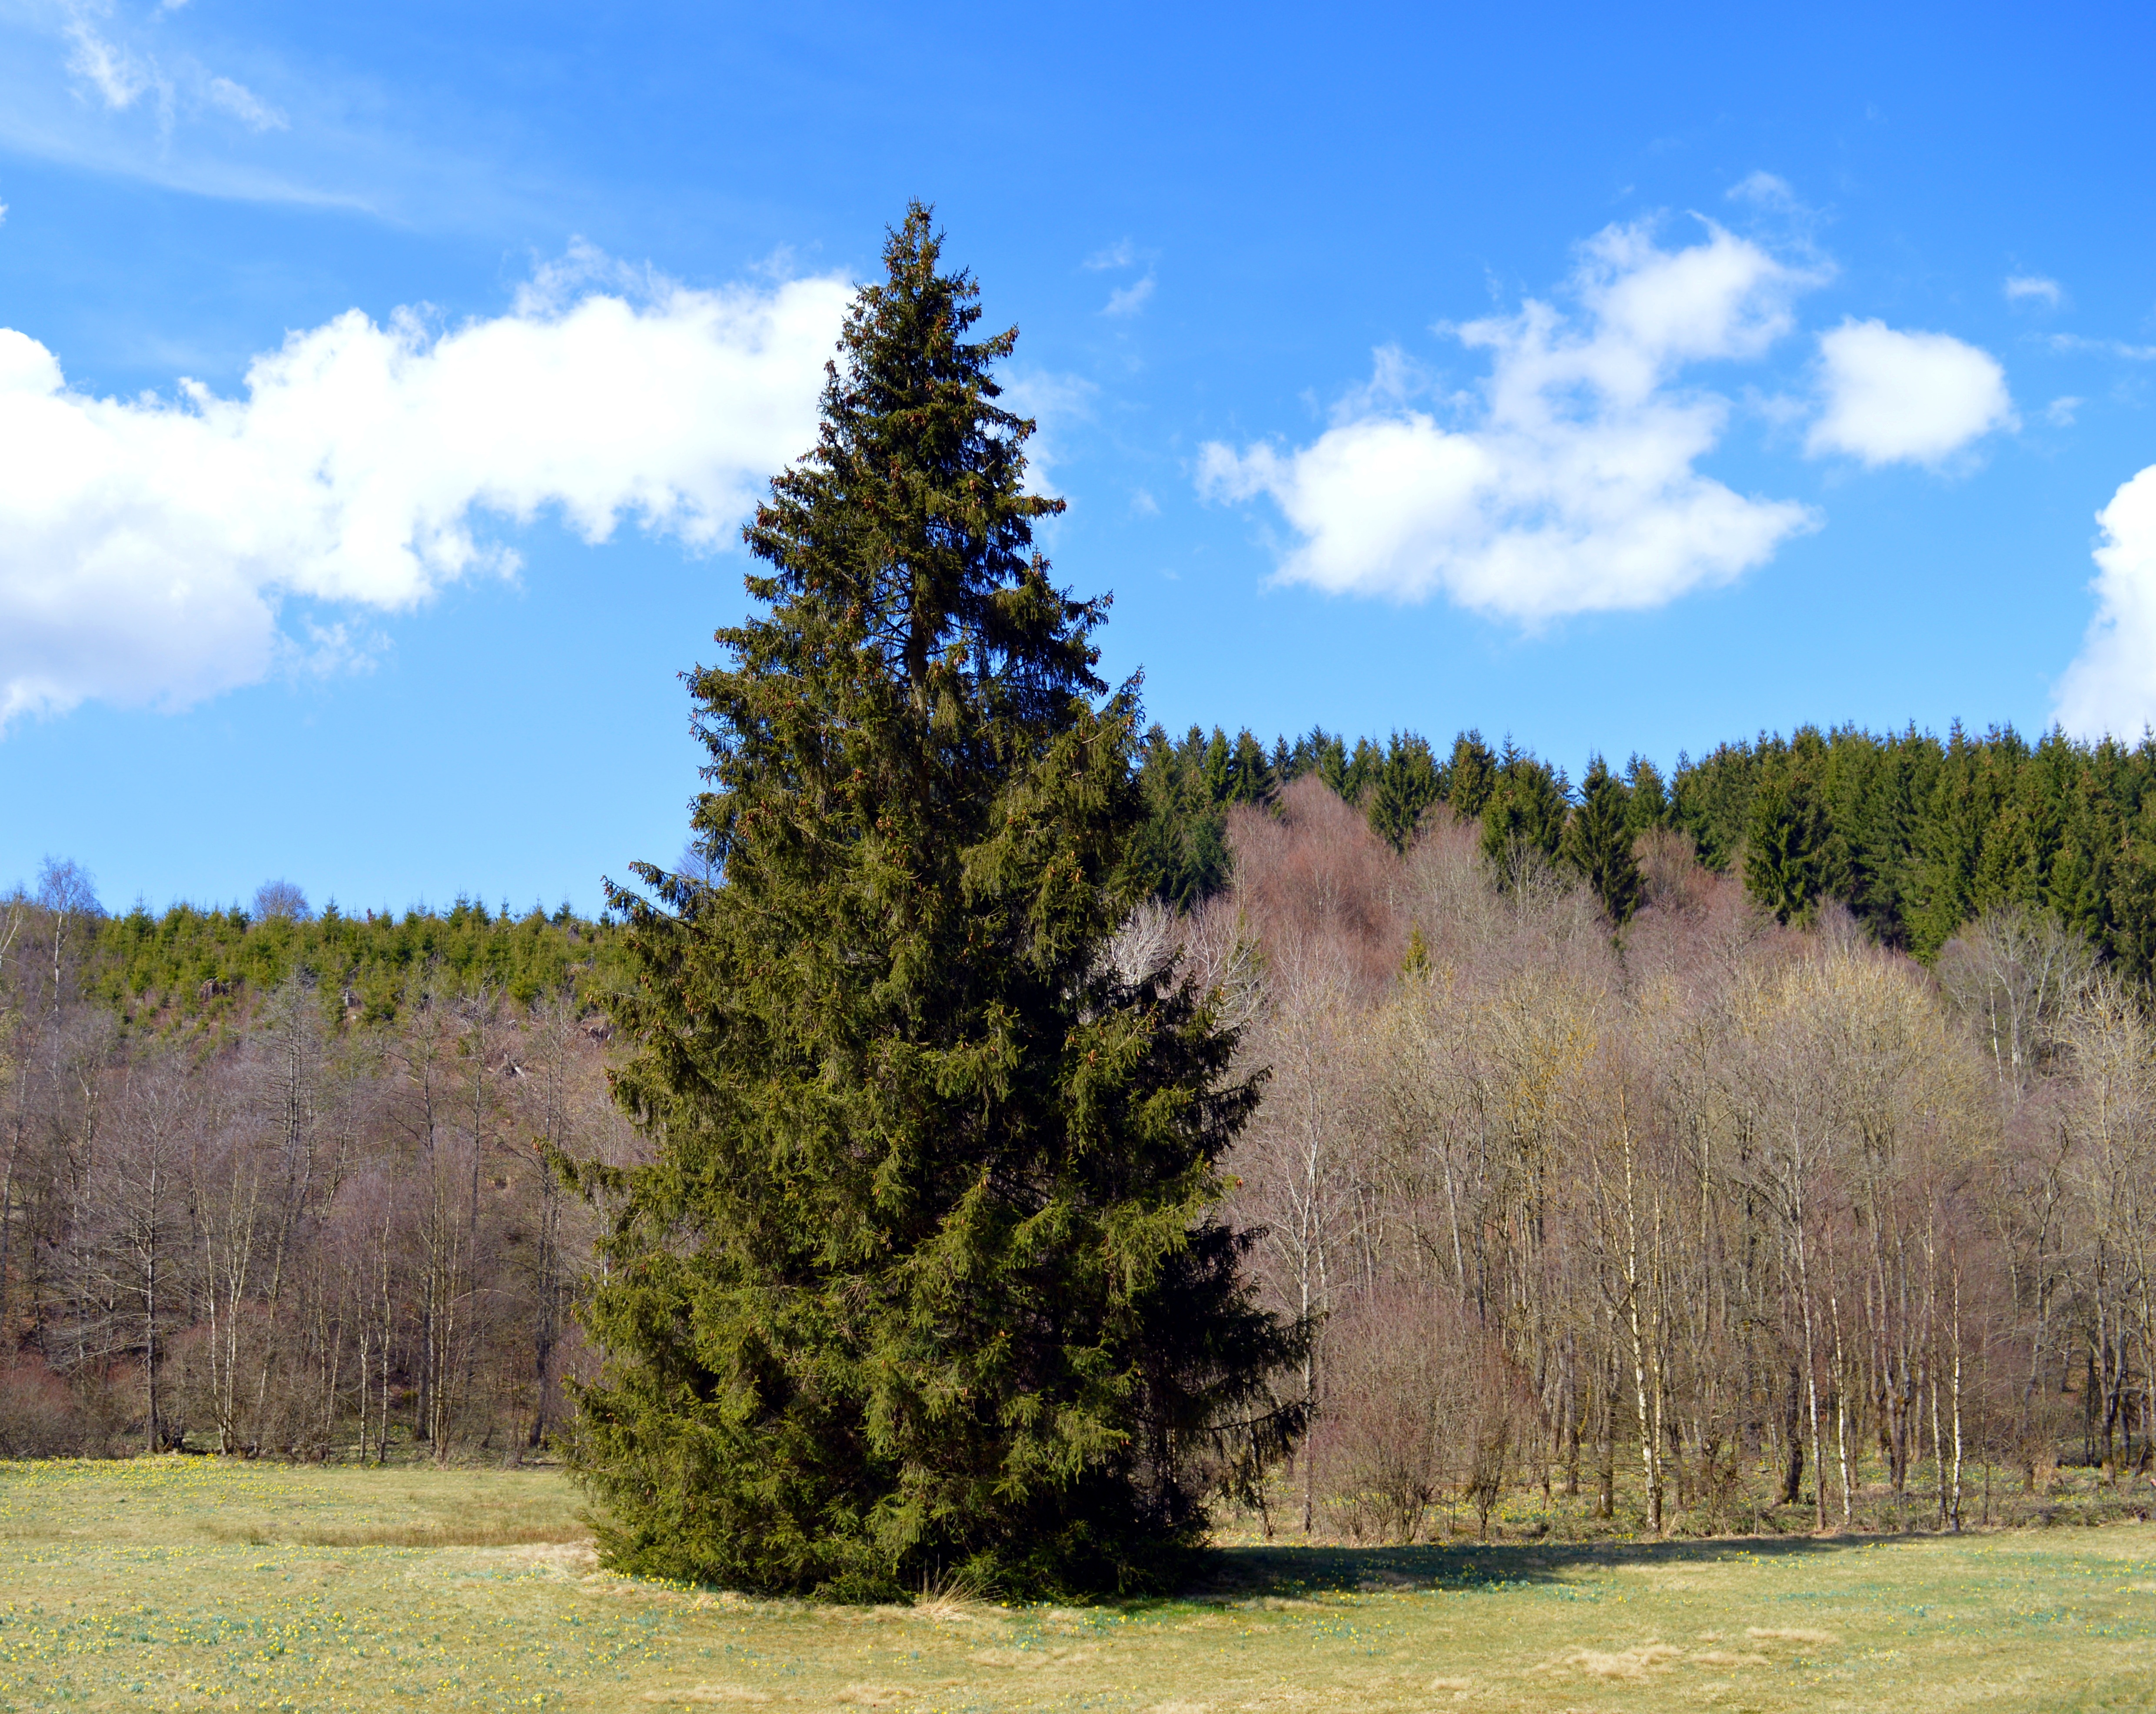
landscape, tree, nature, forest, wilderness, mountain, plant, wood, hiking, meadow, prairie, hill, lake, spring, green, pasture, flora, ridge, conifer, tap, spruce, grassland, needles, conifers, woodland, habitat, eifel, larch, ecosystem, pine cones, nature park, biome, natural environment, woody plant, temperate coniferous forest, land plant, pearl valley